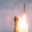
Label: rocket